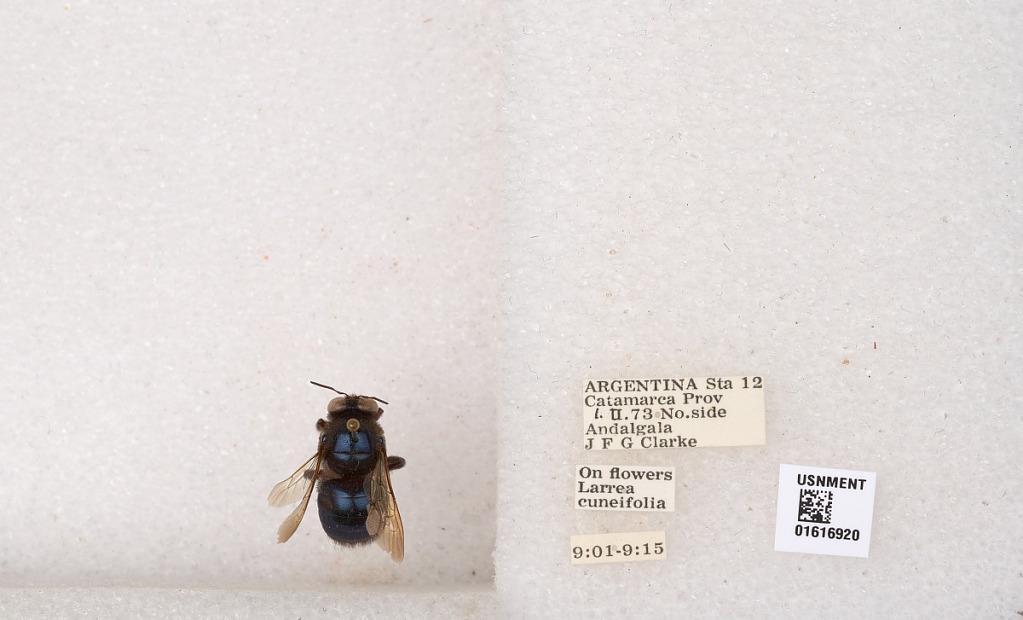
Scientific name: Xylocopa (Schonnherria) splendidula Lepeletier
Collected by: J. Clarke
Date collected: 1973-2-1
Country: Argentina
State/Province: Catamarca
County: Andalgala
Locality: Sta. 12, No. side Andalgala